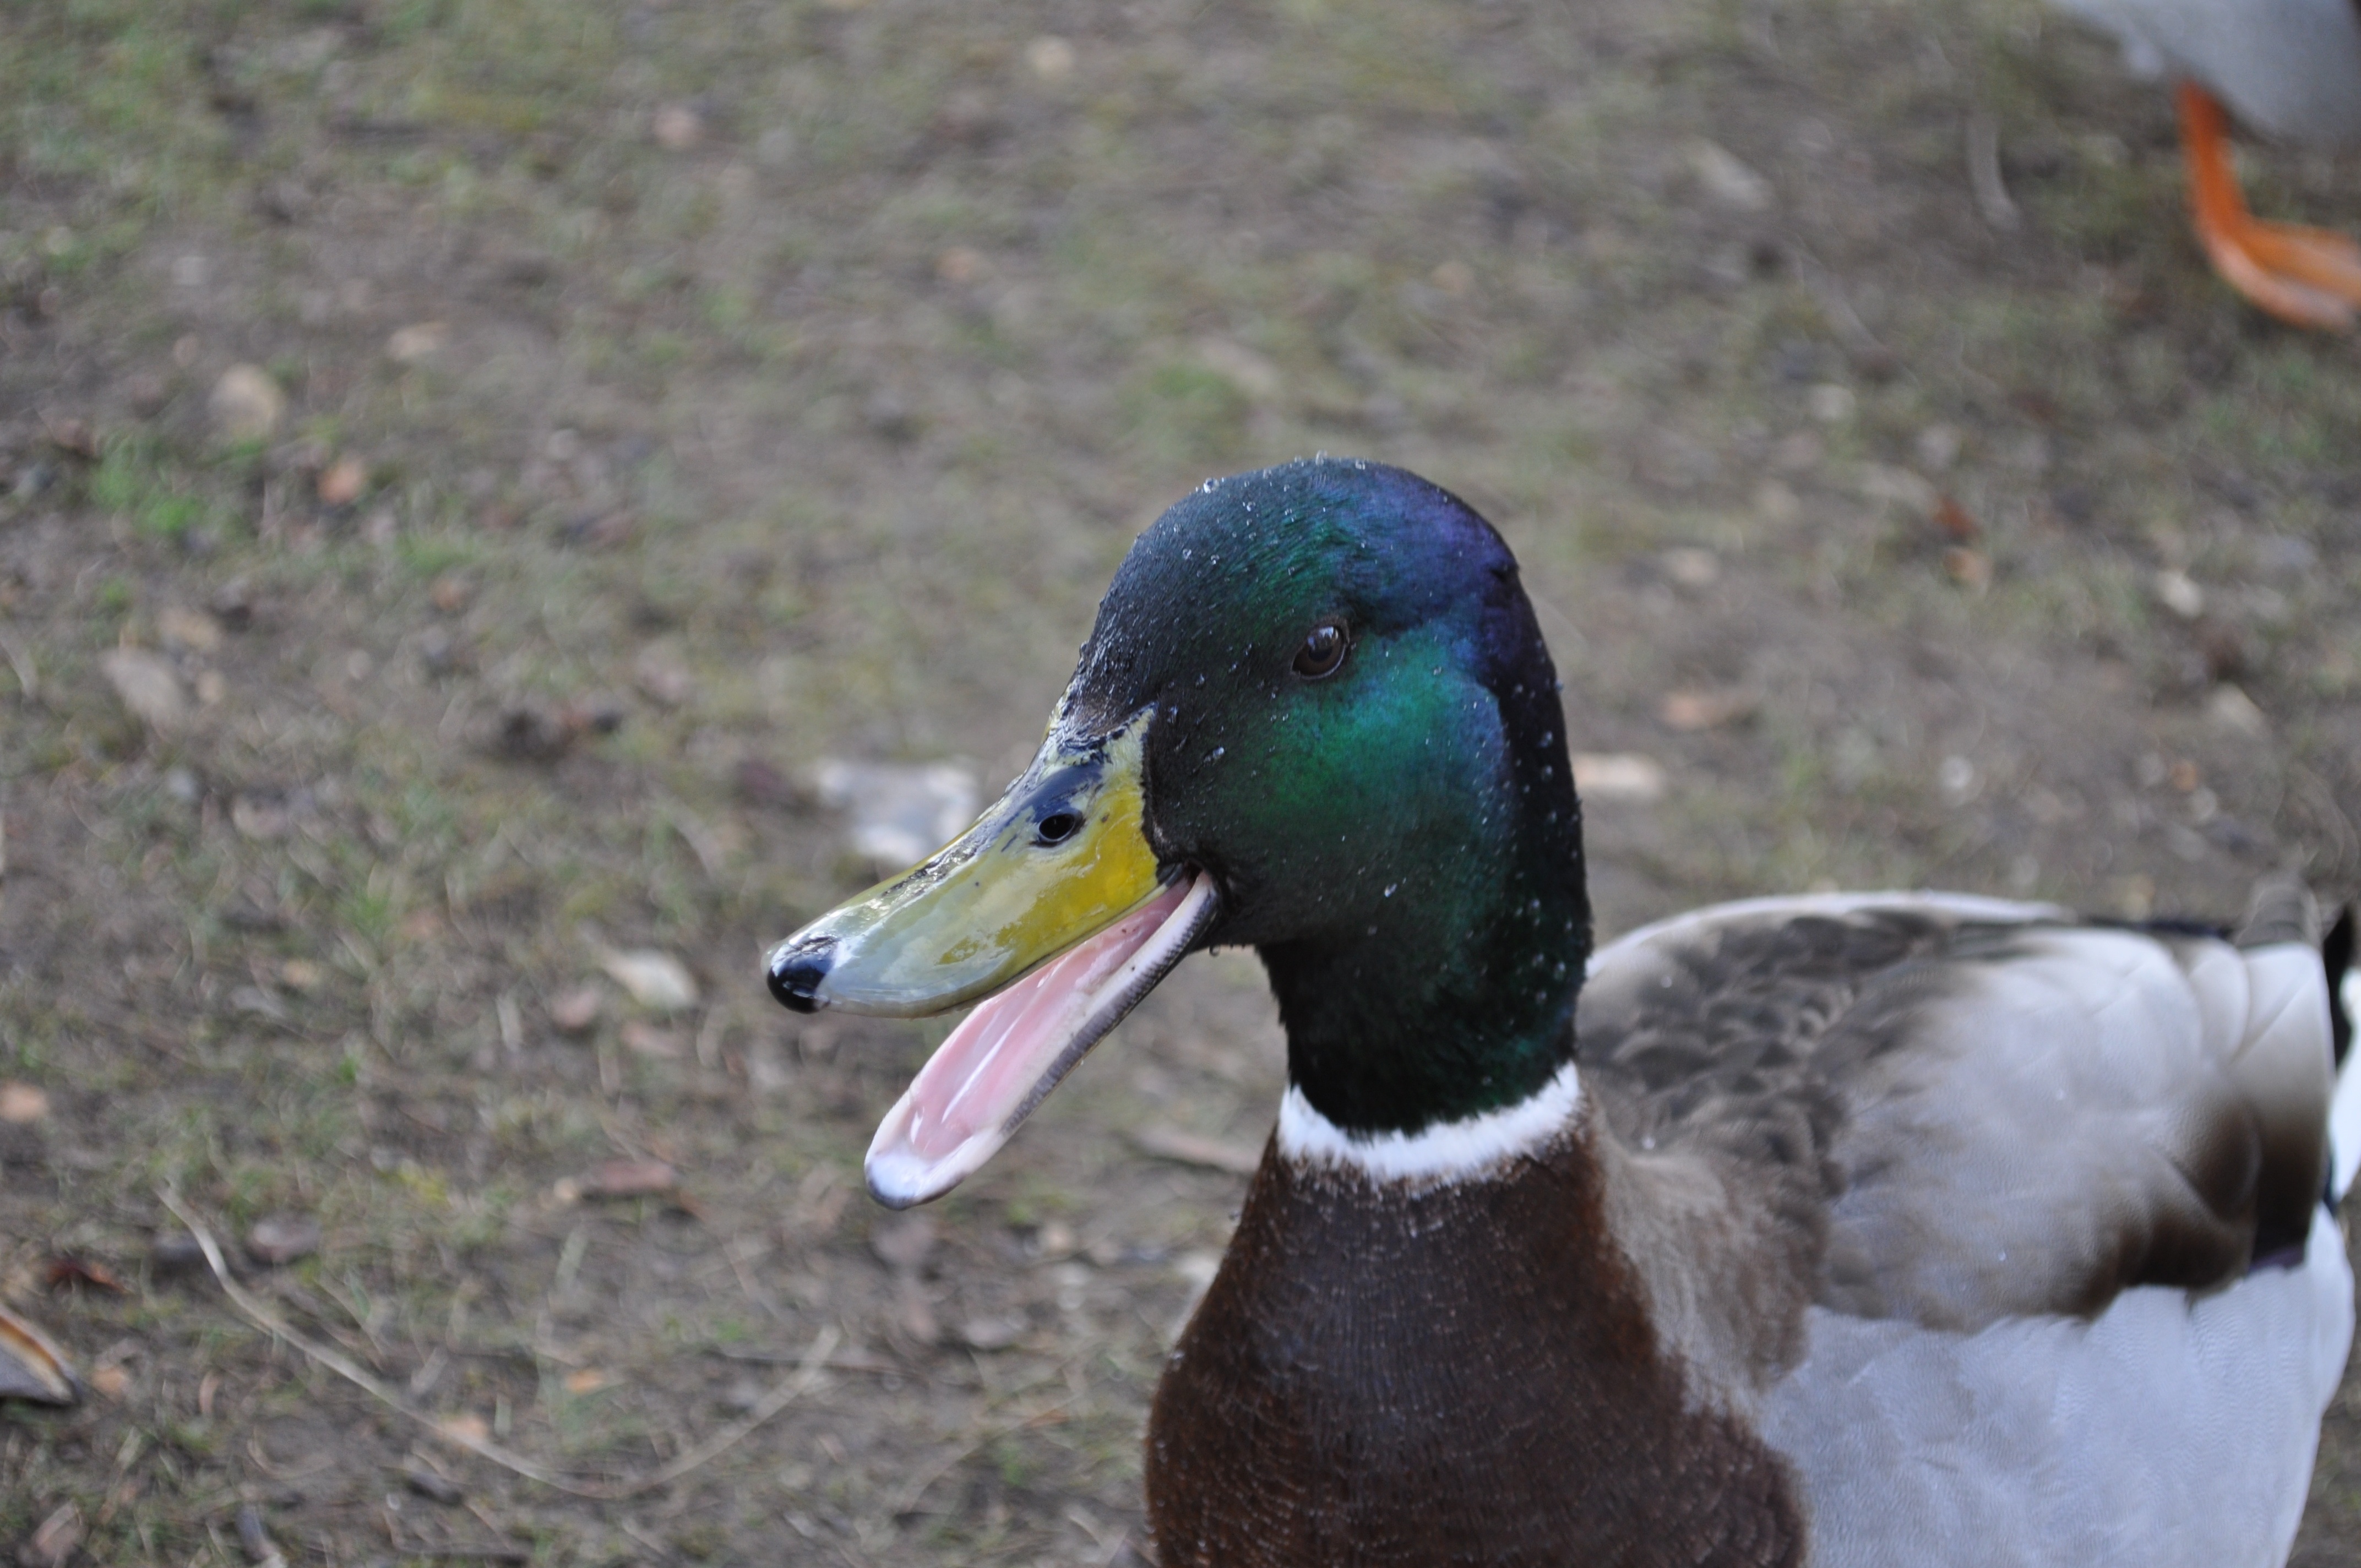
nature, bird, wildlife, beak, fauna, duck, vertebrate, waterfowl, water bird, mallard, canard, ducks geese and swans